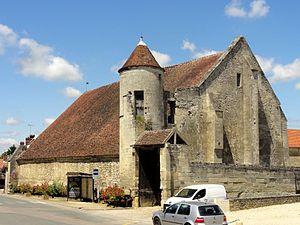
Grange dîmière d'Ully-Saint-Georges.
L'église Saint-Georges est une église catholique paroissiale située à Ully-Saint-Georges, en France. C'est un vaste édifice assez complexe, qui se compose de parties issues, pour l'essentiel, de trois époques distinctes, à savoir la période romane tardive ; la période gothique rayonnante ; et la période gothique flamboyante. Hormis deux pans de mur en opus spicatum qui remontent potentiellement au XIᵉ siècle, les parties les plus anciennes sont le transept et la première travée des deux bas-côtés du chœur. Le maître d'œuvre a fait appel à une technique de construction novatrice, le voûtement d'ogives, avec des nervures retombant sur des piliers cantonnés, qui préfigurent le style gothique. Ainsi, l'église Saint-Georges fait partie des quarante églises du département qui possèdent des voûtes d'ogives antérieures au milieu du XIIᵉ siècle. À Ully-Saint-Georges, ces voûtes sont au nombre de cinq ; en effet, les absidioles et le vaisseau central du chœur sont reconstruites pour une seconde fois au XIIIᵉ siècle. Mais dans un premier temps, le clocher reçoit son étage de beffroi, au début du XIIIᵉ siècle, et la nef est pourvue d'un nouveau portail abrité sous un porche voûté d'ogives.